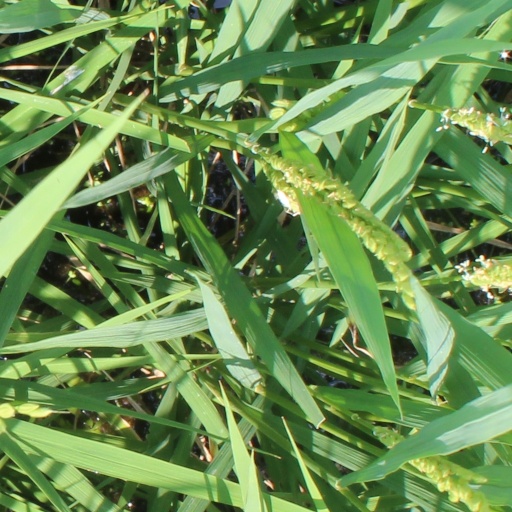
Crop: rice